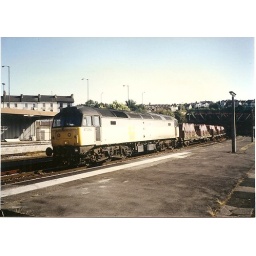
Railfreight Distribution 47 284 on a Freightliner train with steel coils wrapped under Freightliner red tarpaulin at Newport93-07-20